Slave Power

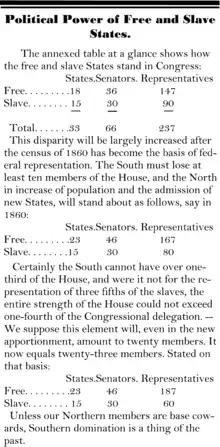
This reproduced clipping from an 1859 Ohio newspaper describes the imbalance in power between the slave states and free states.

The main issue expressed by the term "slave power" was distrust of the political power of the enslaving class. Such distrust was shared by many who were not abolitionists; those who were motivated more by a possible threat to the political balance or the impossibility of competing with unwaged enslaved labor than by concern over the treatment of enslaved people. Those who differed on many other issues (such as viewing blacks as inferior to whites or as being equal, or denouncing slavery as a sin or promising to guarantee its protection in the Deep South) could unite to attack the "slavocracy". The "Free Soil" element emphasized that rich enslavers would move into new territory, use their cash to buy up all the good lands, then use enslaved people to work the lands, leaving little opportunity room for free farmers. By 1854, the Free Soil Party had largely merged into the new Republican Party.